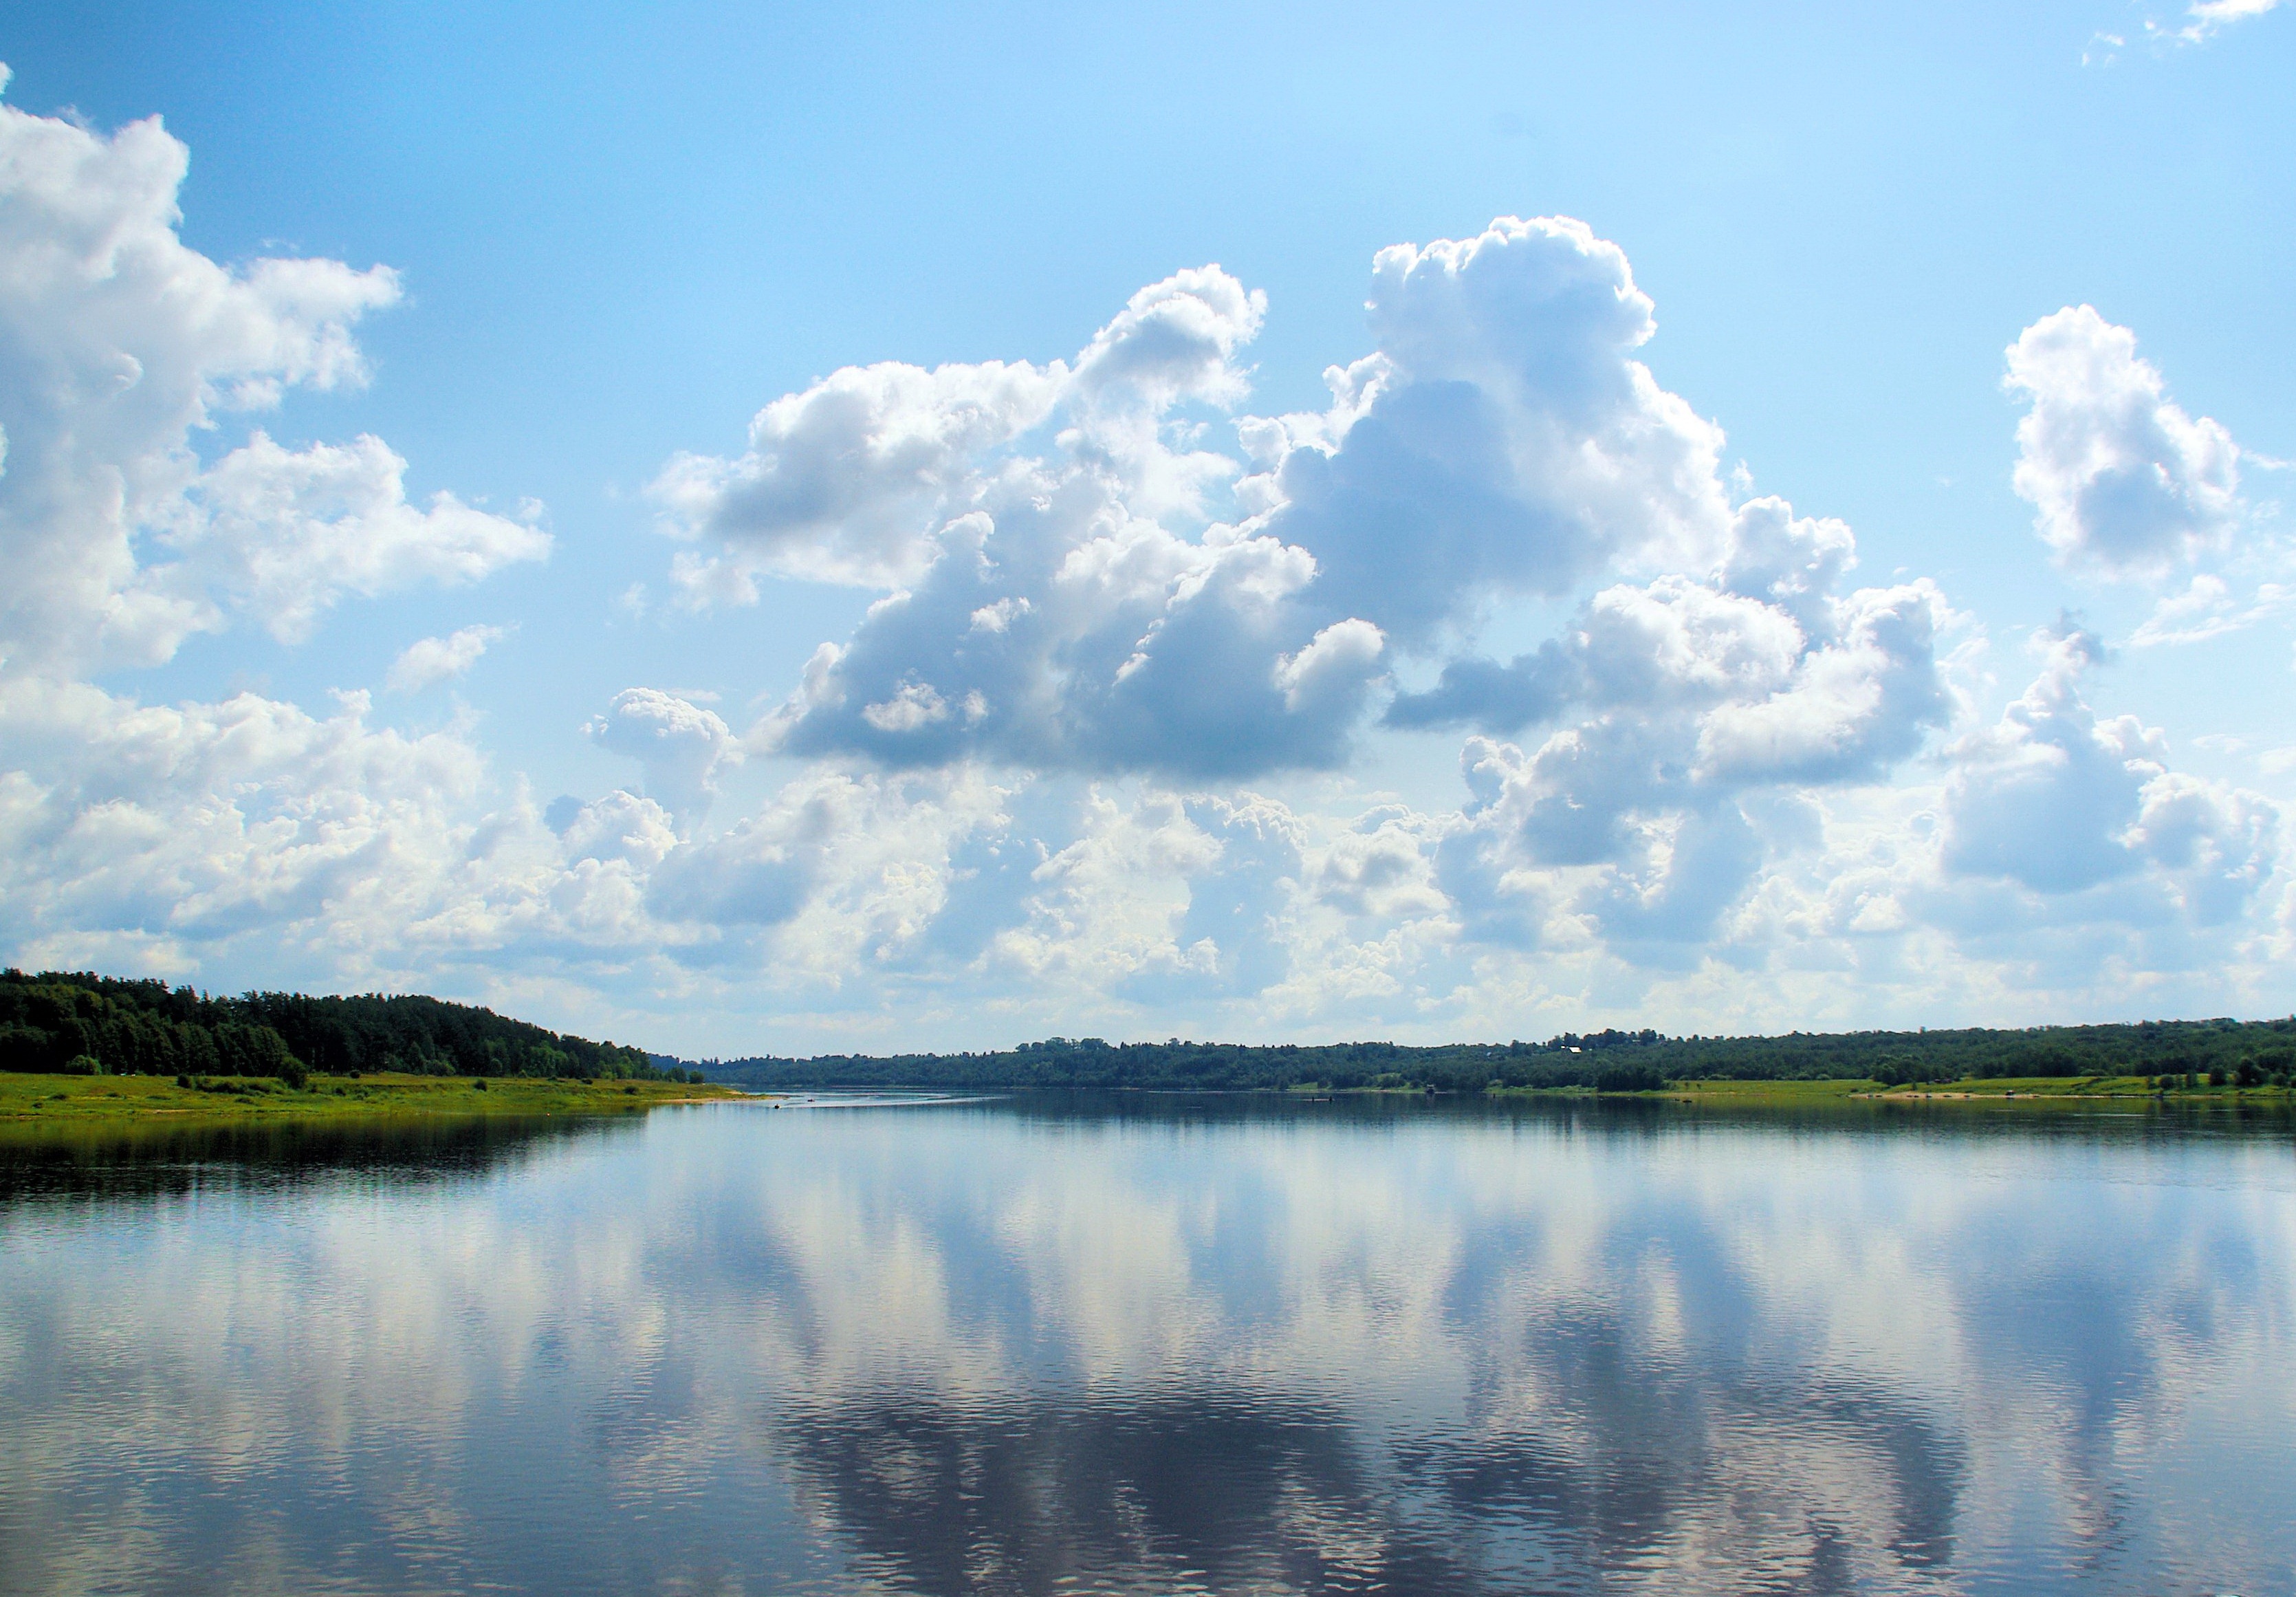
landscape, water, nature, horizon, cloud, sky, meadow, morning, lake, river, reflection, reservoir, body of water, russia, loch, volga, infinite, light reflections, water courses, river cruise, meteorological phenomenon, atmospheric phenomenon